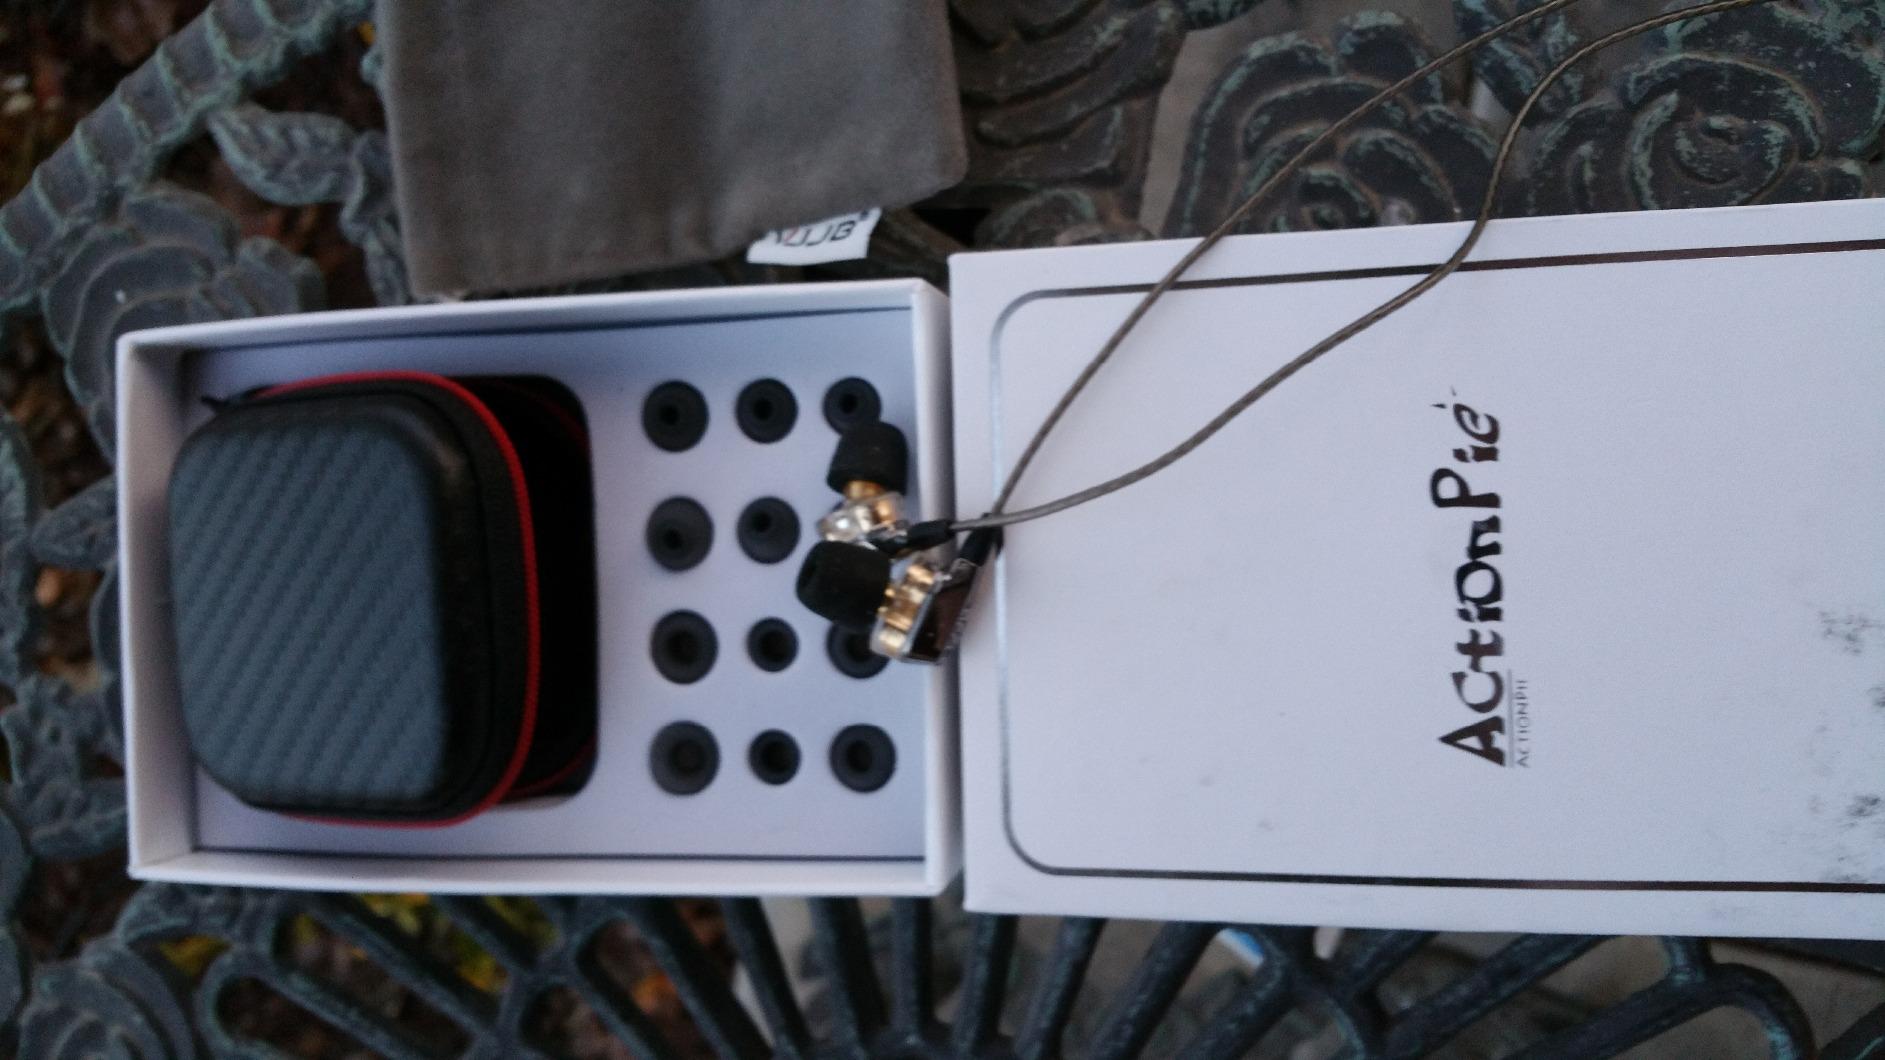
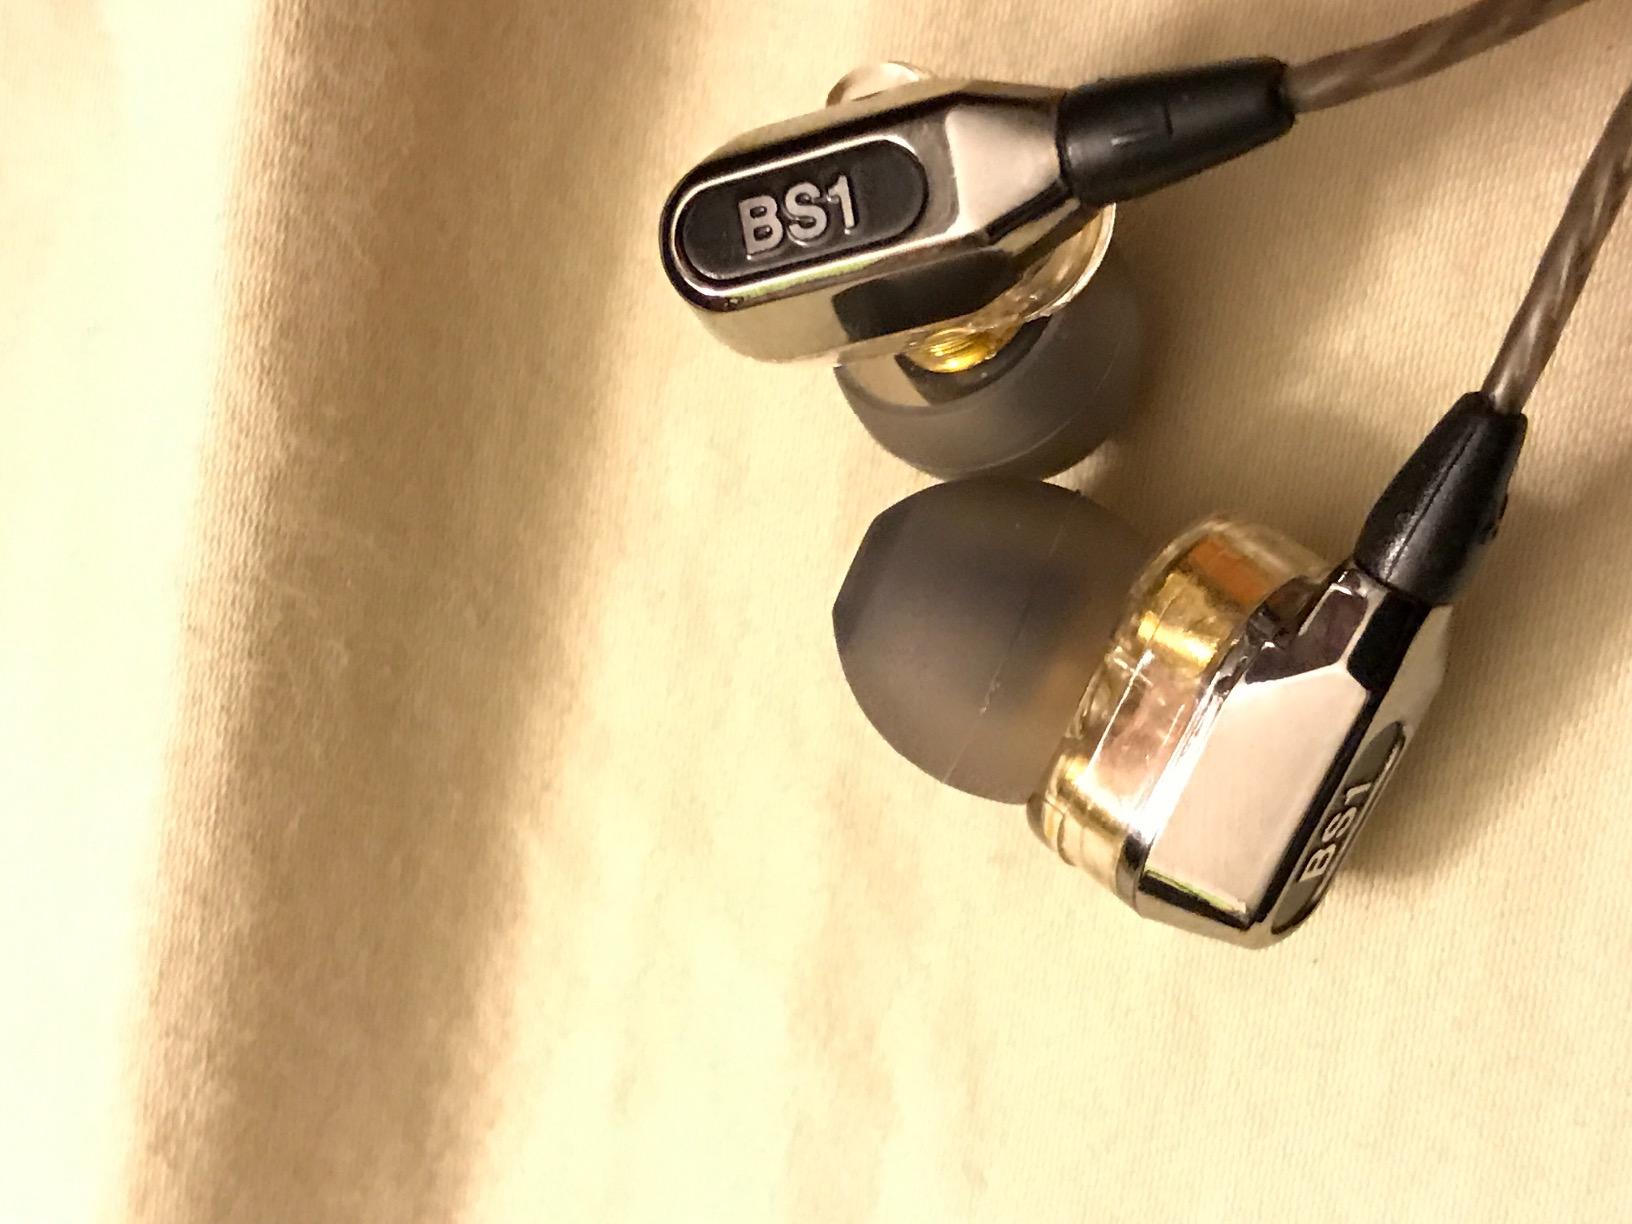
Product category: headphones
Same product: yes